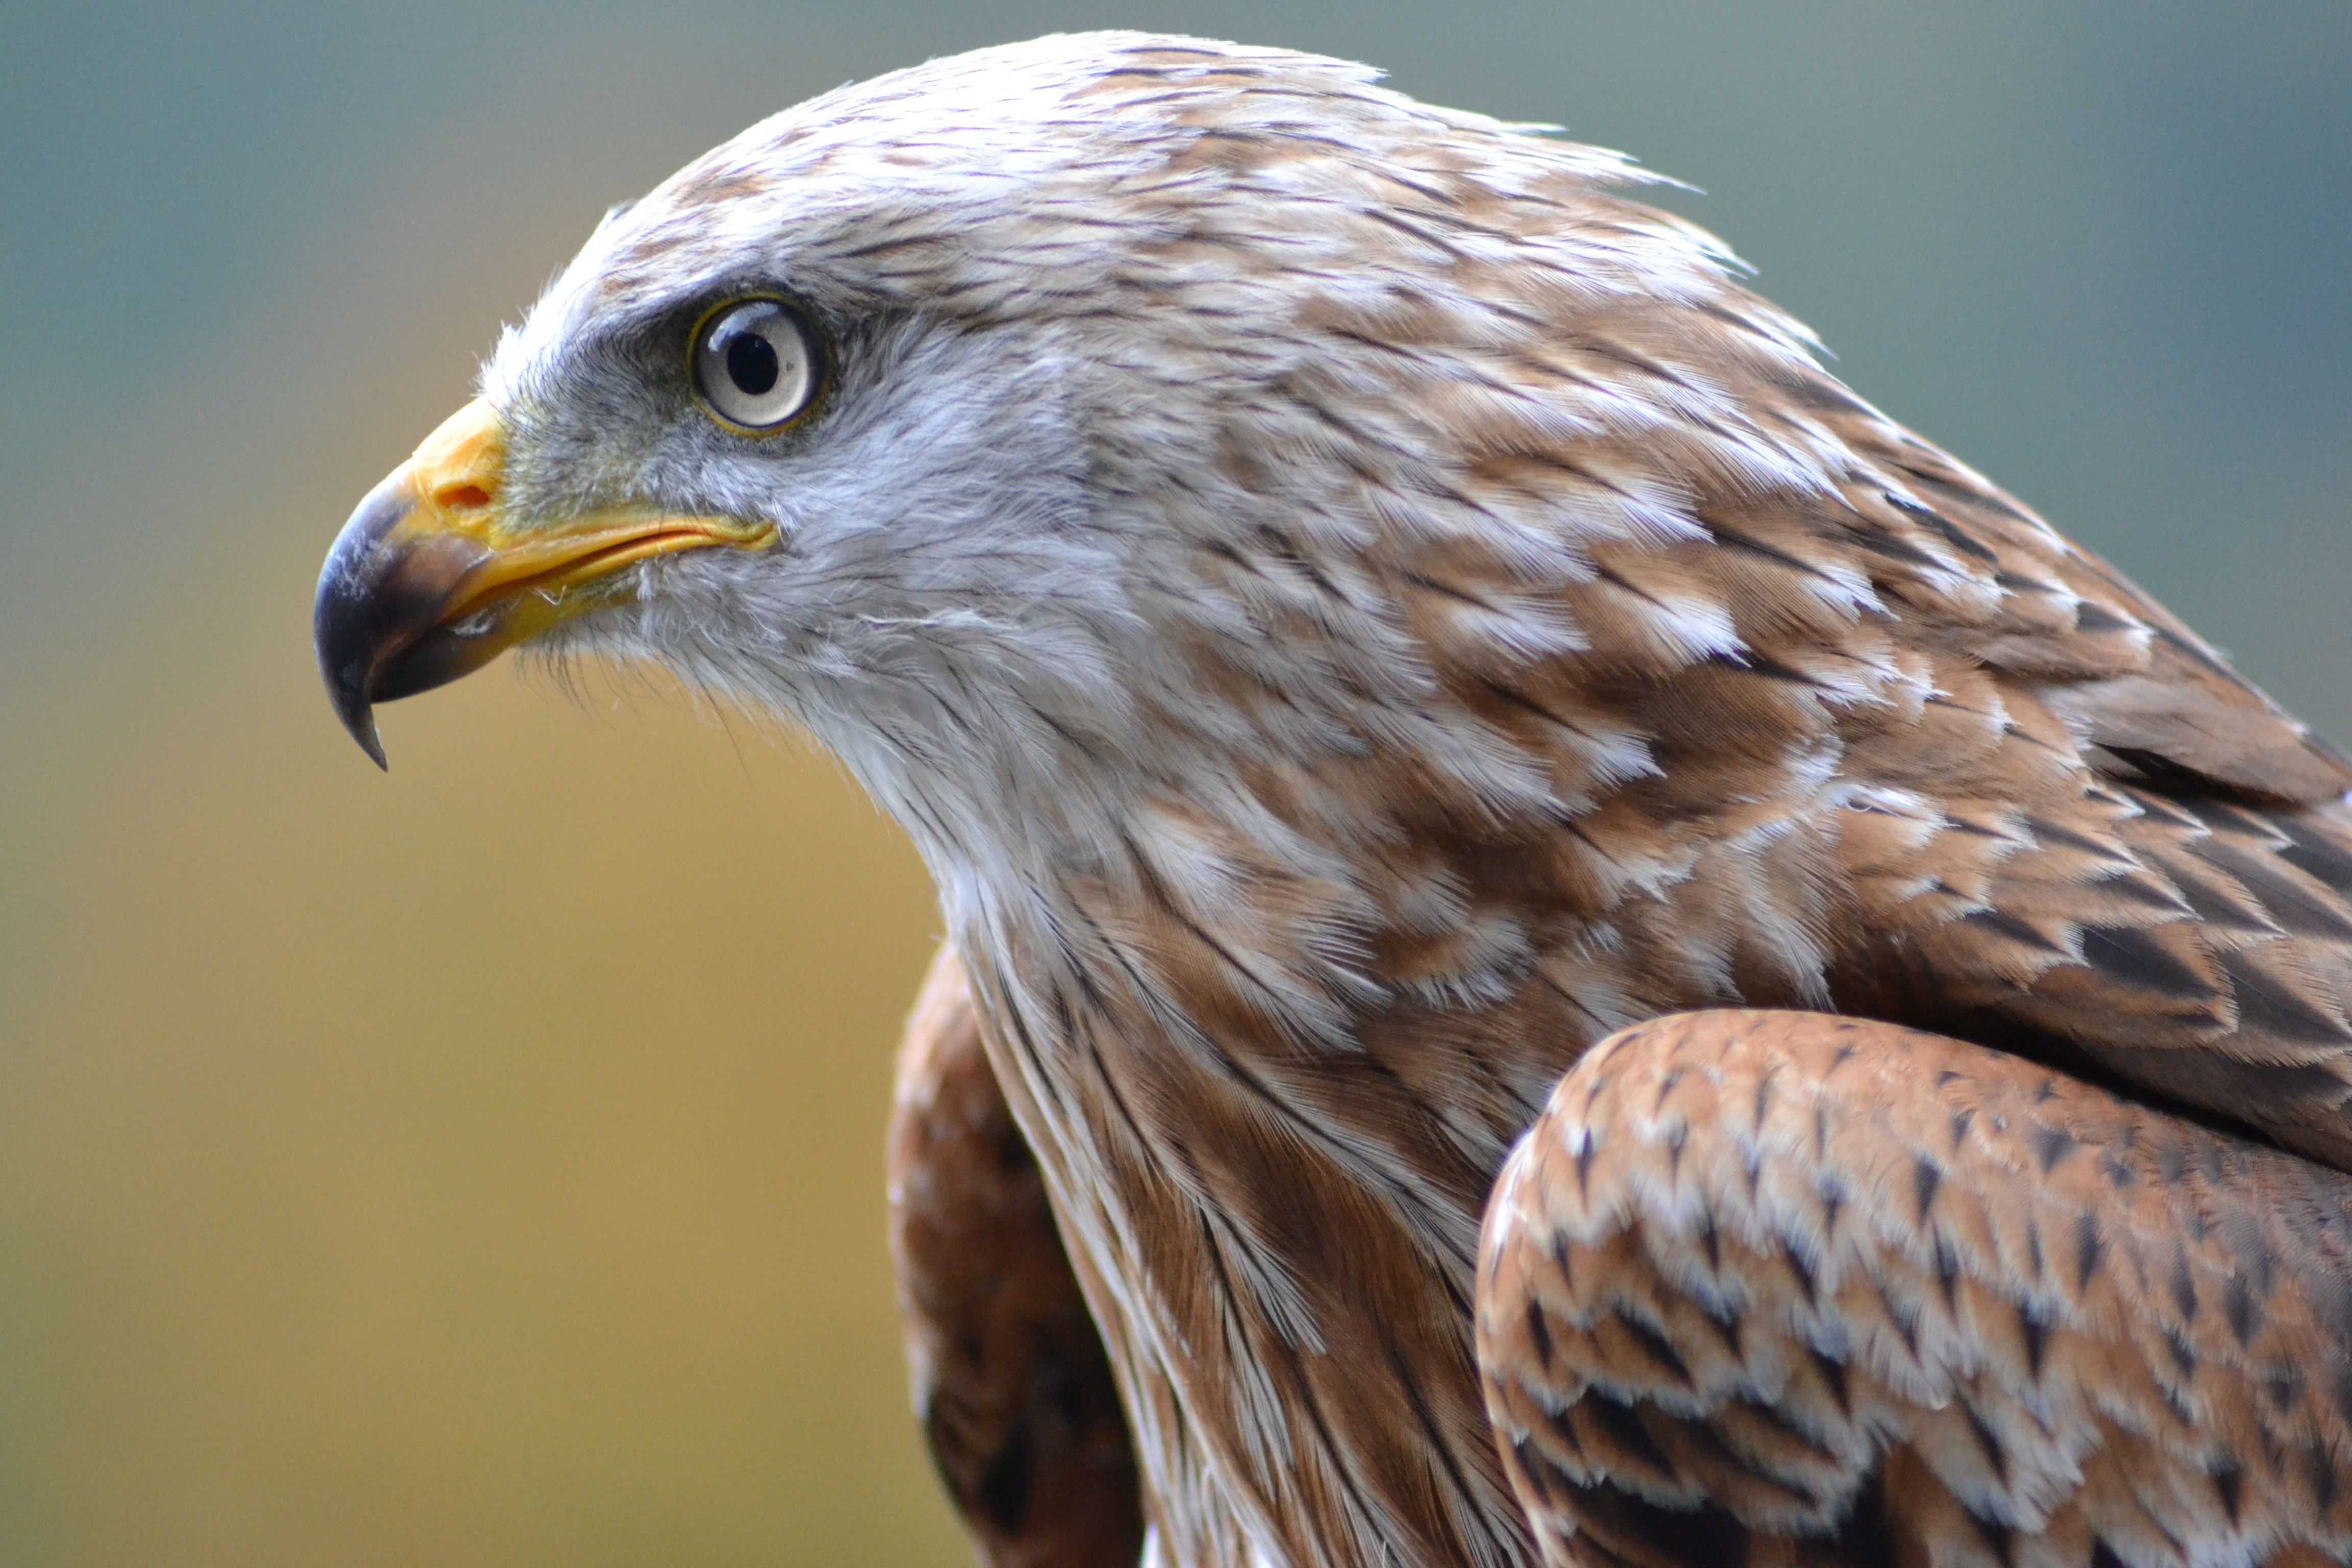
nature, bird, wing, wildlife, portrait, beak, eagle, hawk, close, fauna, raptor, bird of prey, close up, vertebrate, milan, falcon, wildlife photography, buzzard, wildlife park, accipitriformes